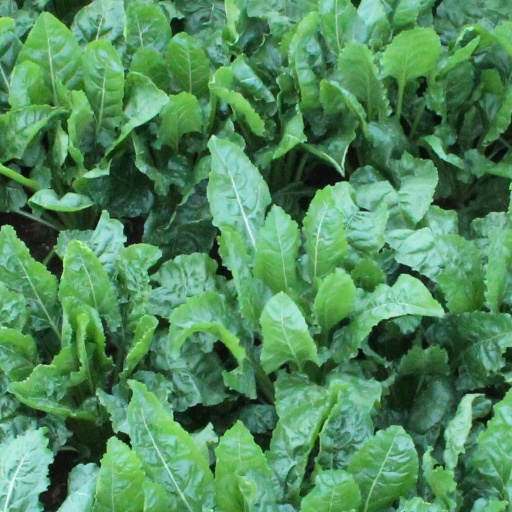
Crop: sugar beet